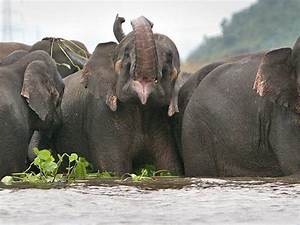
Label: elephant